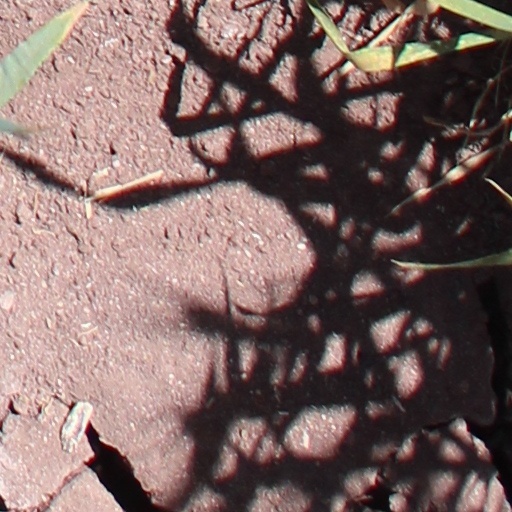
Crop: wheat